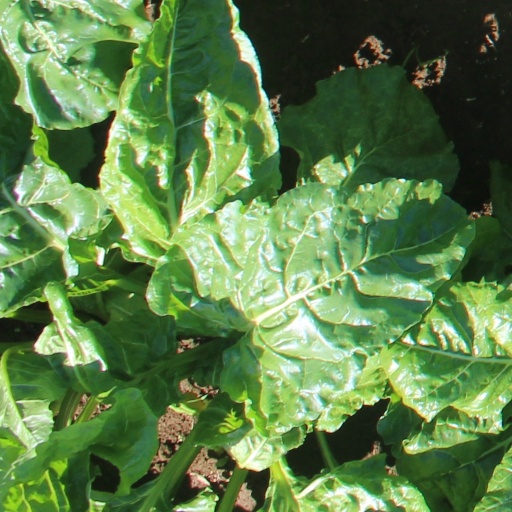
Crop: sugar beet